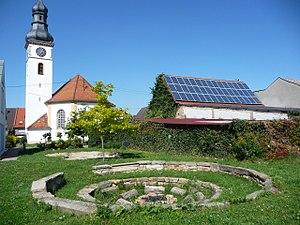
Gönnheim est une municipalité allemande située dans le land de Rhénanie-Palatinat et l'arrondissement de Bad Dürkheim.